Jacques Cousteau

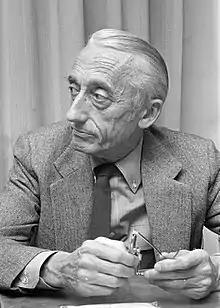
Cousteau in 1972

Jacques-Yves Cousteau, (11 June 191025 June 1997) was a French naval officer, oceanographer, filmmaker and author. He co-invented the first successful open-circuit self-contained underwater breathing apparatus (SCUBA), called the Aqua-Lung, which assisted him in producing some of the first underwater documentaries.